Transformer

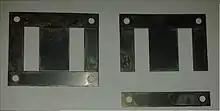
E-shaped plates for transformer cores developed by Westinghouse

Building on the advancement of AC technology in Europe, George Westinghouse founded the Westinghouse Electric in Pittsburgh, Pennsylvania, on January 8, 1886. The new firm became active in developing alternating current (AC) electric infrastructure throughout the United States.